Longleaf pine

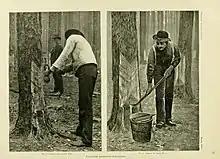
Men shown harvesting resin from longleaf pine trees

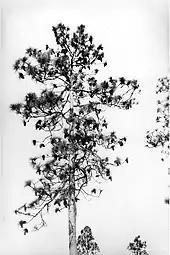
Mature longleaf pine tree with a prolific number of seed cones. Lake City, Florida, 1929

Vast forests of longleaf pine once were present along the southeastern Atlantic coast and Gulf Coast of North America, as part of the eastern savannas. These forests were the source of naval storesresin, turpentine, and timberneeded by merchants and the navy for their ships. They have been cutover since for timber and usually replaced with faster-growing loblolly pine and slash pine, for agriculture, and for urban and suburban development. Due to this deforestation and overharvesting, only about 3% of the original longleaf pine forest remains, and little new is planted. Longleaf pine is available, however, at many nurseries within its range; the southernmost known point of sale is in Lake Worth Beach, Florida.